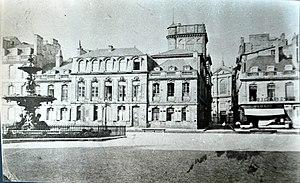
Bordeaux 10 allées de Tourny c 1910 Hôtel particulier de la famille Bel
Les allées de Tourny sont une avenue de la ville de Bordeaux.
L'Académie nationale des sciences, belles-lettres et arts de Bordeaux est une société savante créée le 5 septembre 1712 par lettres patentes de Louis XIV. Elle a pour but d'aider au développement des idées, des travaux et des recherches des Académiciens. Chaque année, elle décerne des prix qui récompensent des œuvres scientifiques ou littéraires.
Jean-Jacques Bel est un parlementaire bordelais, auteur et membre de l'Académie nationale des sciences, belles-lettres et arts de Bordeaux, né le 21 mars 1693 dans la paroisse Saint-André de Bordeaux et décédé le 15 août 1738 rue du Gros-Chenet dans le 2ᵉ arrondissement de Paris.